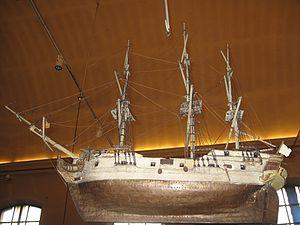
Maquette d'une corvette royale française de 1783 (Le Dragon).
L'histoire de la marine française de 1715 à 1789 confirme que la Marine française est désormais une force permanente après le difficile enracinement du XVIIᵉ siècle. Réduite à peu de chose en 1715, la Marine royale se reconstruit lentement dans les années 1720-1740 et se montre même très innovante pour tenter de compenser la supériorité de la Royal Navy issue des dernières guerres louis-quatorziennes. Louis XV, qui reprend la politique de paix avec l’Angleterre héritée de la période de la Régence, n’accorde pas à sa flotte la totalité des crédits que lui demandent régulièrement ses ministres ce qui fait plafonner le nombre de vaisseaux, maintient un déficit en frégates et limite souvent à peu de chose l’entraînement à la mer.
La guerre d'indépendance des États-Unis, ou guerre d'indépendance américaine, ou pouvant être abrégée en « guerre d'Indépendance », opposa les Treize colonies d'Amérique du Nord au royaume de Grande-Bretagne, de 1775 à 1783.